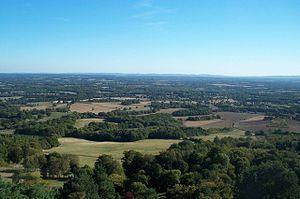
Le Weald est un terme de géographie physique désignant la région sud-est de l’Angleterre encaissée entre les escarpements crayeux parallèles des North et South Downs. Il faut y distinguer deux reliefs, le Haut-Weald gréseux constituant la région centrale ; et le Low Weald argileux formant la périphérie. Ce toponyme, d’étymologie saxonne, signifie pays boisé, une qualification toujours appropriée de nos jours : les fermes et les villages parsemant le paysage témoignent, par leur nom, du passé du Weald. D'un point de vue géologique, le Weald est le pendant anglais du Boulonnais français, l'ensemble formant le bassin Weald-Boulonnais.